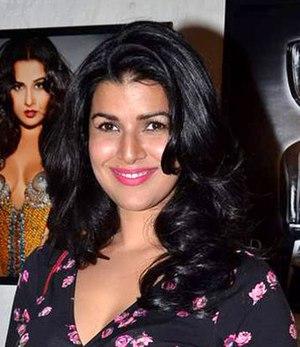
Nimrat Kaur, née à Pilani, le 13 mars 1982, est une actrice indienne.